Phuket province

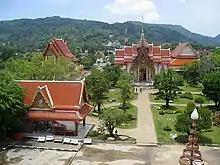
Wat Chalong

To diminish Dutch and English influence in the region, the Siamese King Narai appointed a French medical missionary, Brother René Charbonneau of the Société des Missions Étrangères, as the governor of Junk Ceylon. Charbonneau held this position until 1685.